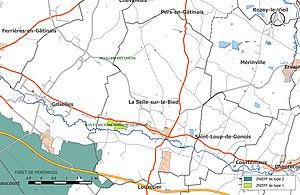
Carte des Zones naturelles d'intérêt écologique faunistique et Floristique (ZNIEFF) de la commune de fr:La Selle-sur-le-Bied.
La Selle-sur-le-Bied est une commune française située dans le Gâtinais, dans le département du Loiret en région Centre-Val de Loire.